Louis Jacobs

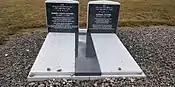
Graves of Rabbi Louis Jacobs and his wife Sophie

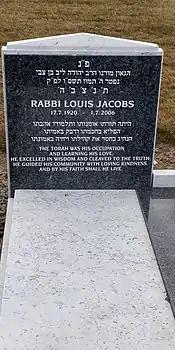
Rabbi Louis Jacobs' grave

Jacobs died on 1 July 2006 and is buried at Western Cemetery (Cheshunt) alongside his wife Sophie (Shulamit) (1921–2005).